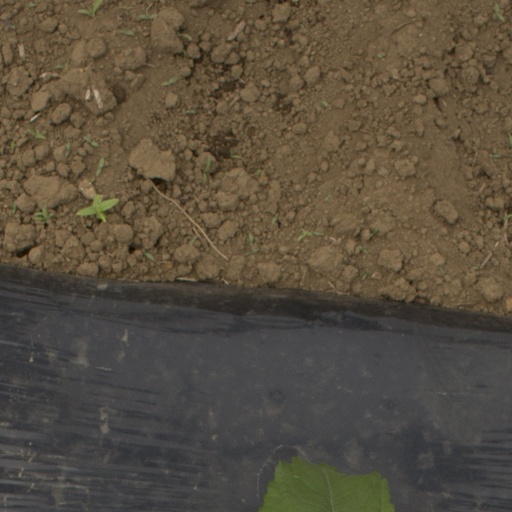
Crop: Jerusalem artichoke